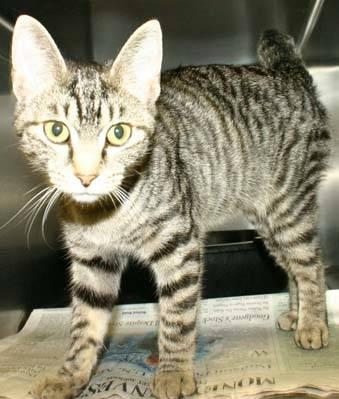
cat